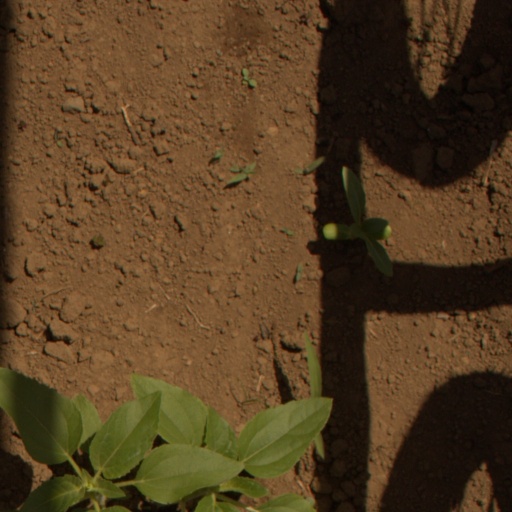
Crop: Jerusalem artichoke